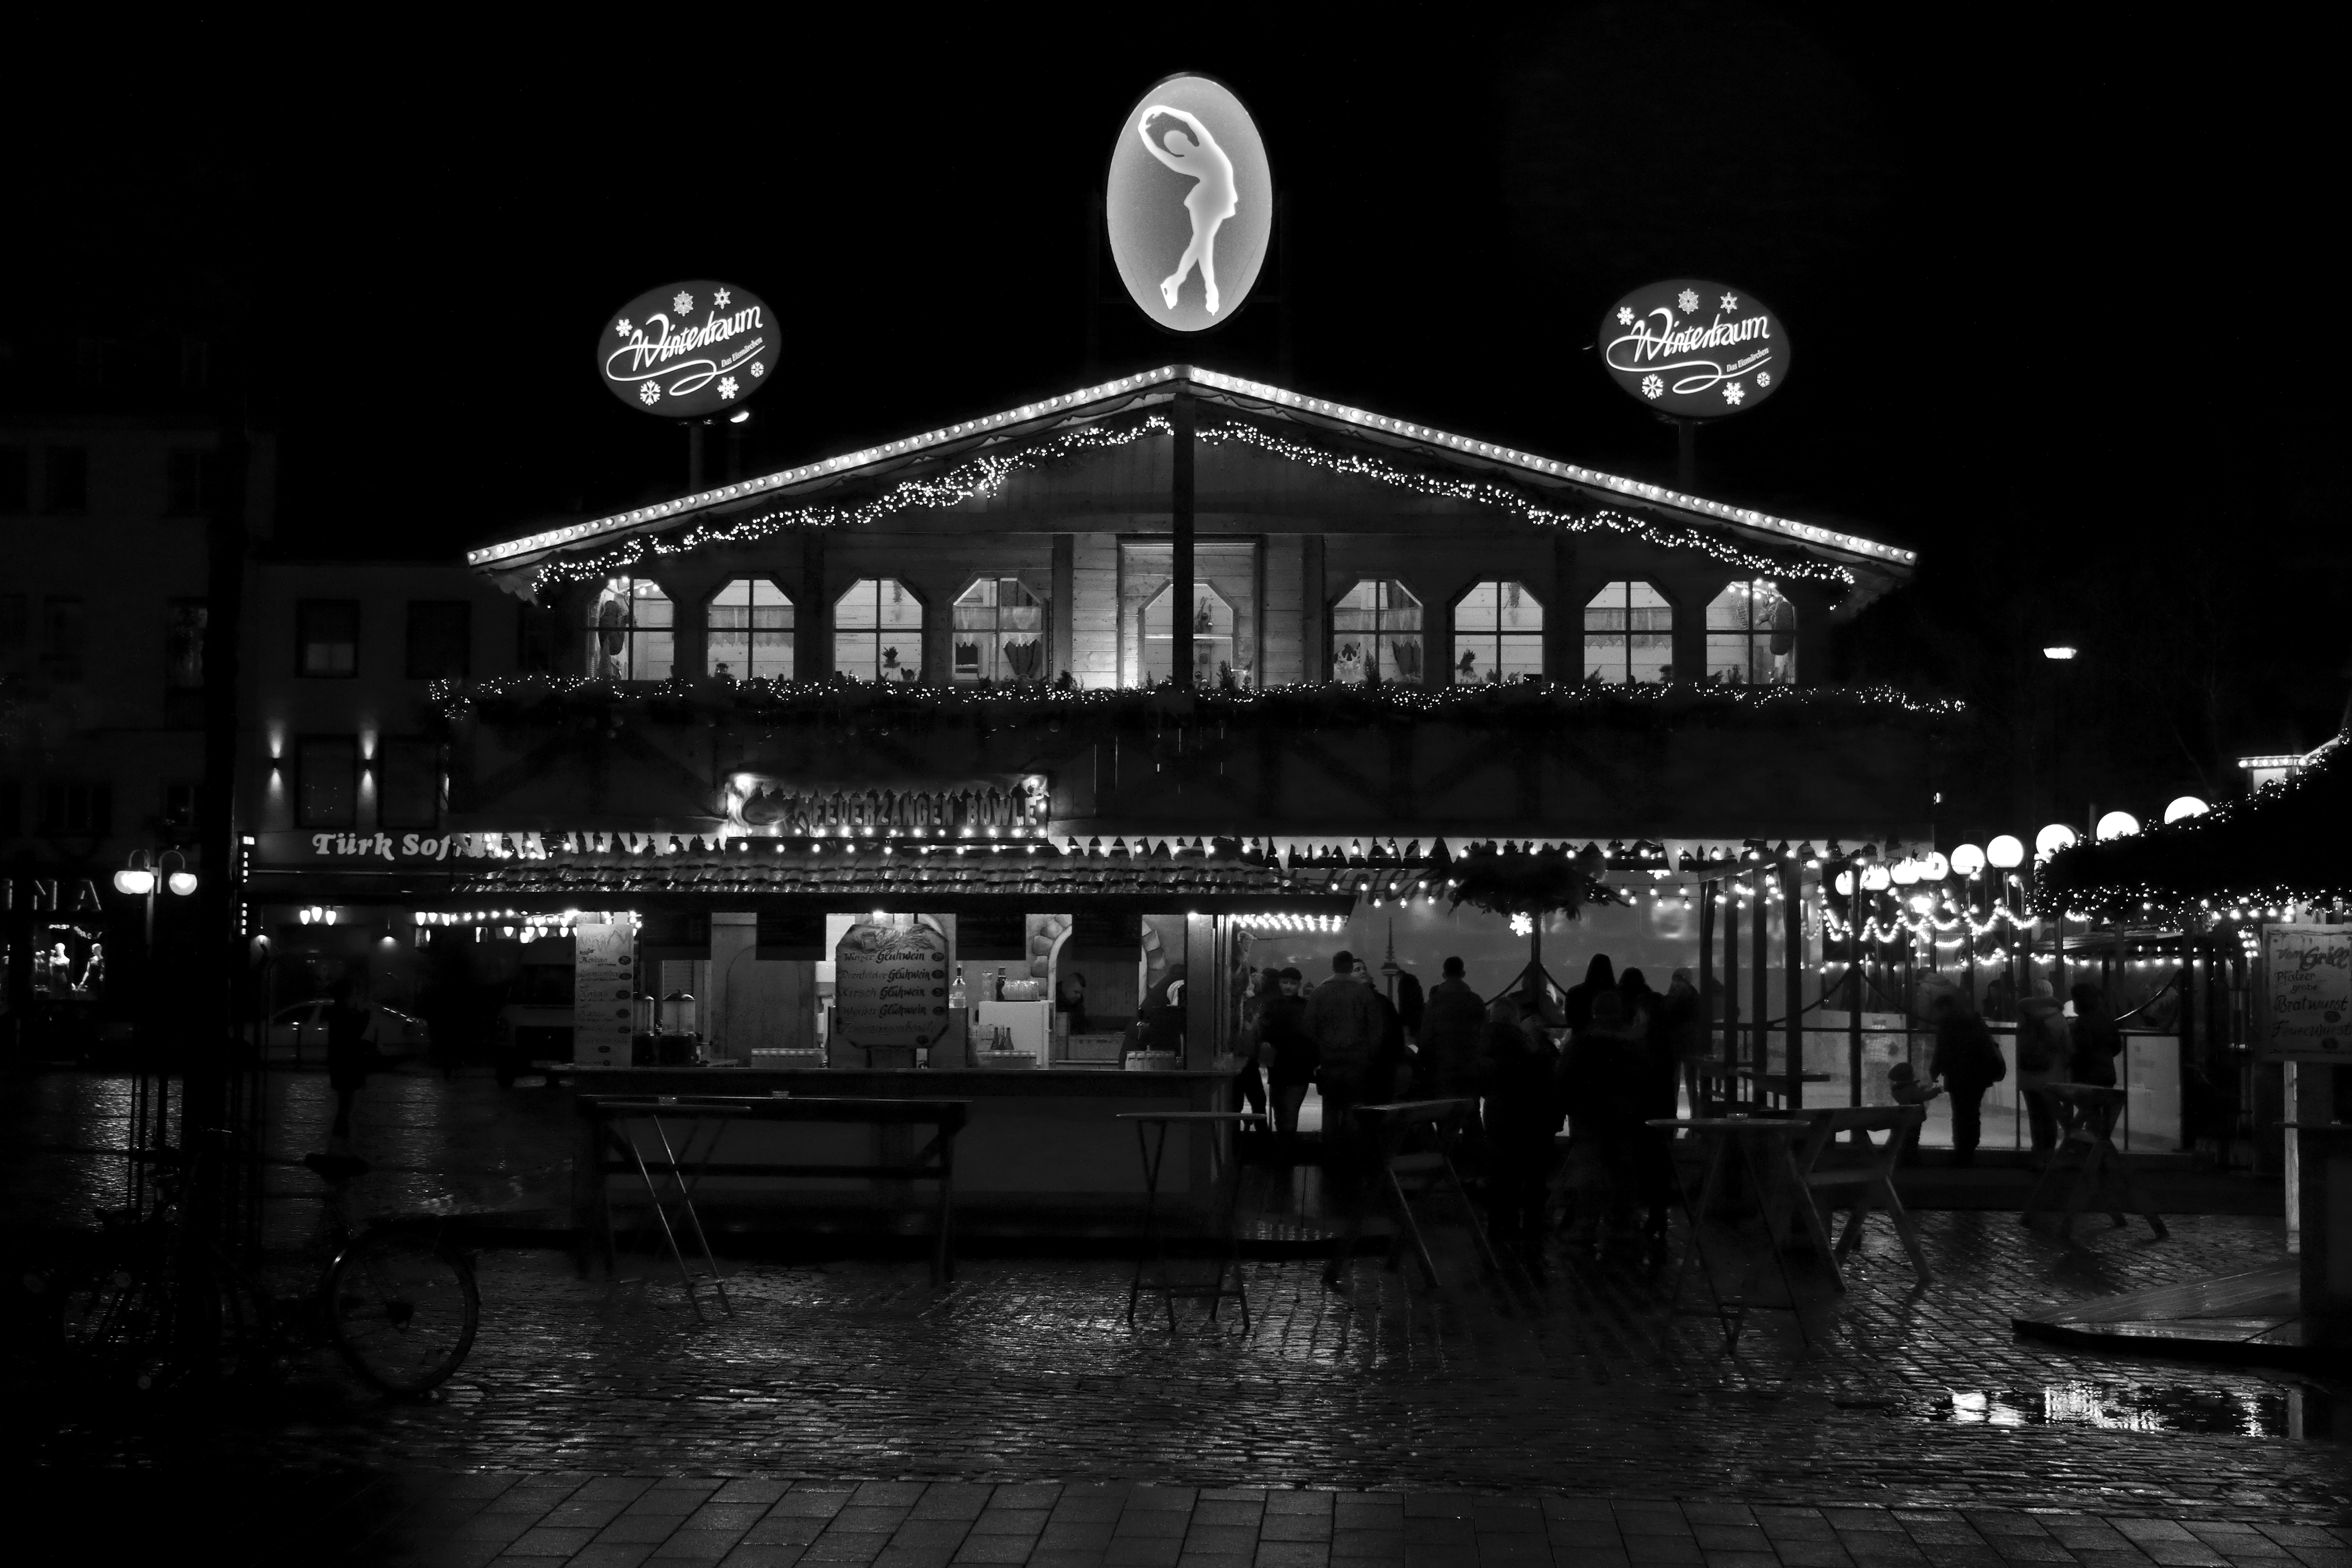
light, black and white, night, cityscape, darkness, monochrome, lighting, bw, blackandwhite, blackwhite, germany, alemania, allemagne, sw, schwarzweiss, schwarzweis, badenwrttemberg, germania, mannheim, kurpfalz, badenwurtemberg, schwarzweissfotografie, schwarzweisfotografie, iceskating, eisbahn, schlittschuh, eissport, schlittschullaufen, monochrome photography